Adelaide Hills wine region

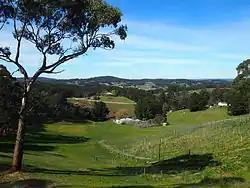
Piccadilly Valley, south of the Mount Lofty Ranges in the Adelaide Hills

Adelaide Hills is an Australian geographical indication for wine made from grapes grown in a specific area of the Adelaide Hills east of Adelaide in South Australia.